Huang Bamei

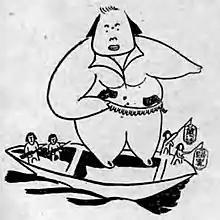
1946 newspaper illustration of Huang as a local tyrant

After the conclusion of the war with Japan in 1945, Huang was relieved of her large-scale military duties on account of the Chinese military mistrusting her. Huang returned to her hometown, where she was appointed as the leader of a minor military unit called the Pinghu Community Defense Corps. Only a few months into this role, Huang revolted against the government, bringing many of the Pinghu Community Defense Corps and a large number of weapons with her into Lake Tai and resuming her career as a pirate.